Our Lady of the Atonement

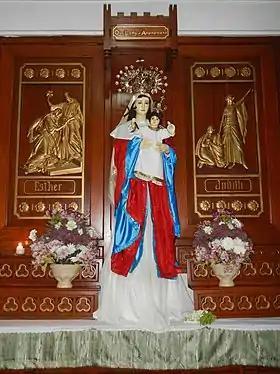
Image of Our Lady of the Atonement enshrined on a side altar, Baguio Cathedral, Philippines

Our Lady of the Atonement (Latin: "Domina Nostra Adunationis") is a title of the Blessed Virgin Mary first invoked by Father Paul Louis T. Wattson, S.A. and Mother Lurana White, S.A, the founders of the Society of the Atonement.